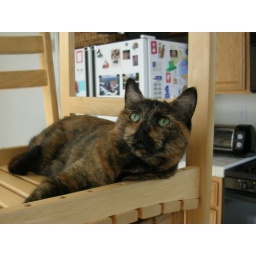
Sophie on chair on table in kitchen